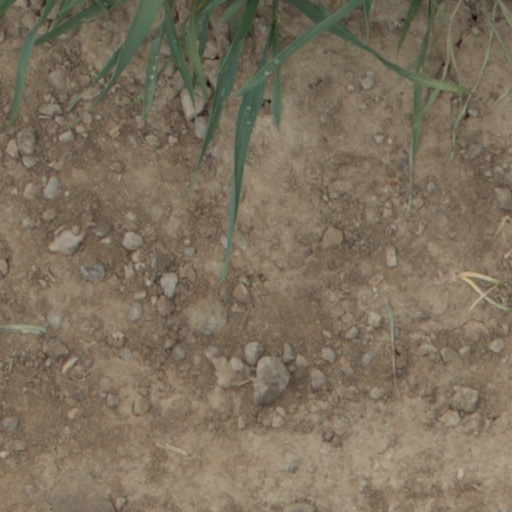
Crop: wheat